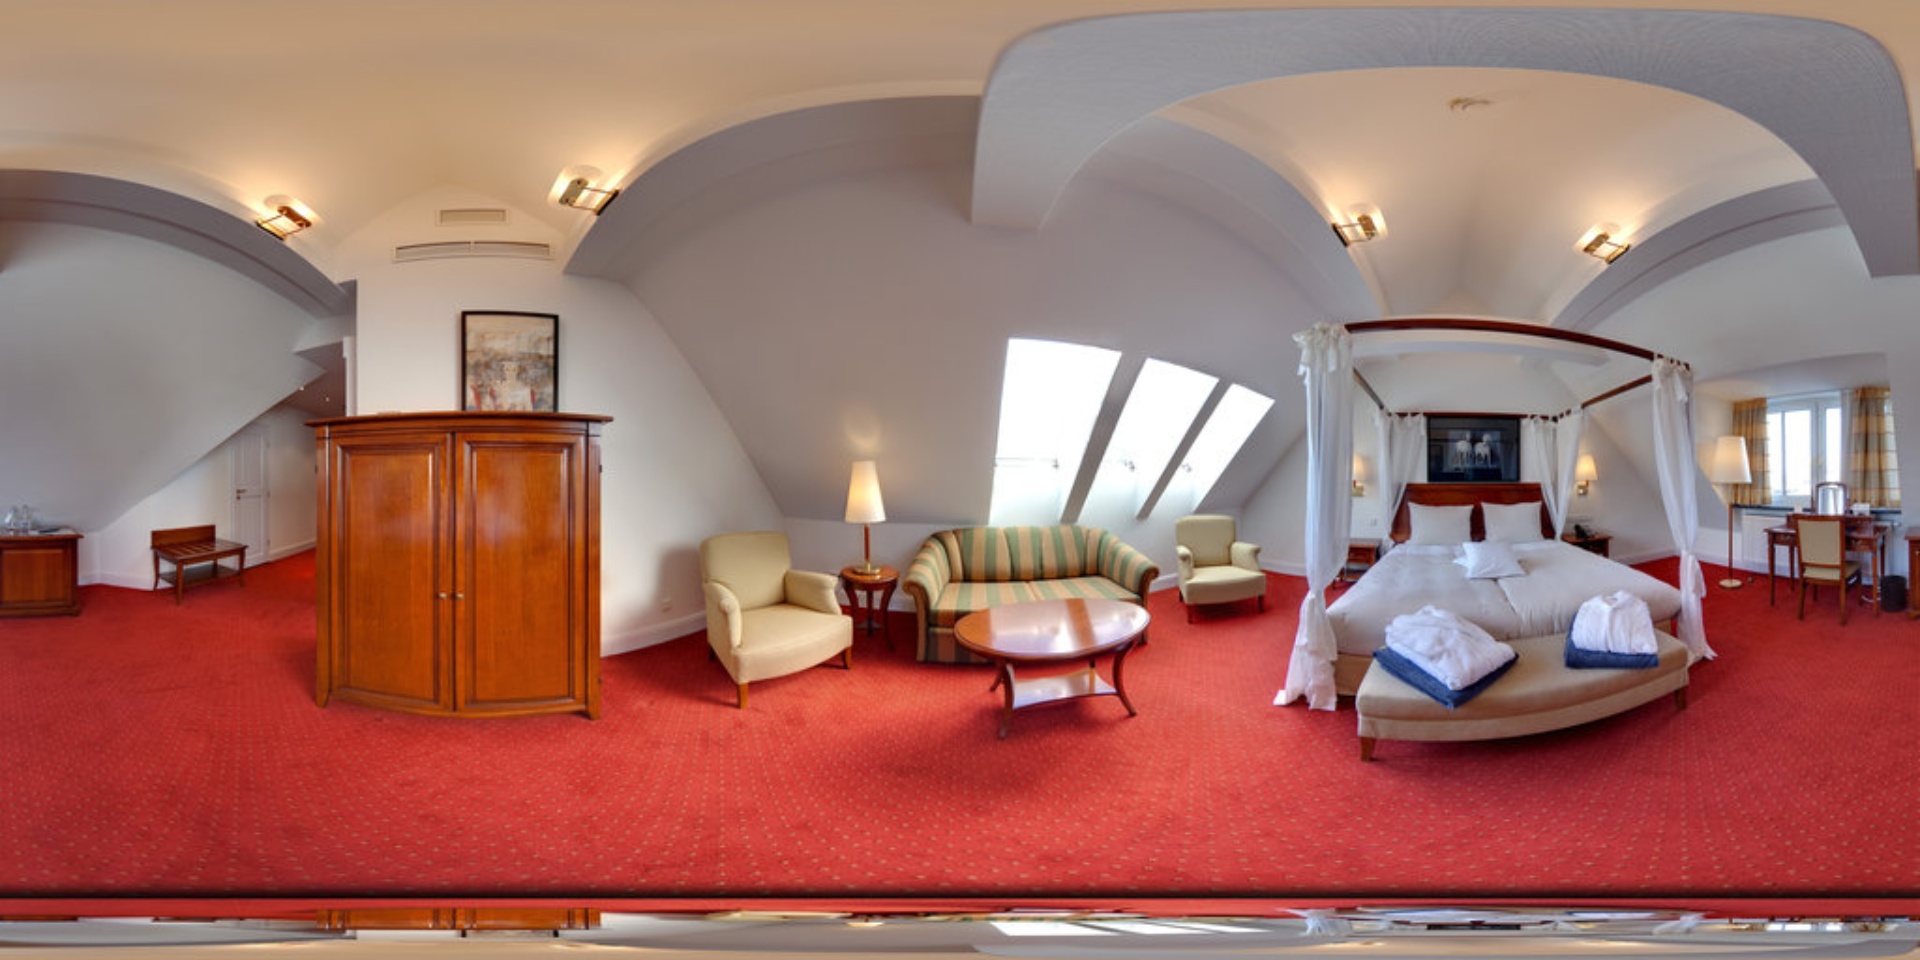
Referred object: the wooden wardrobe

Referred object: turn right to find the four-poster bed

Referred object: the armchair to the left of the striped sofa